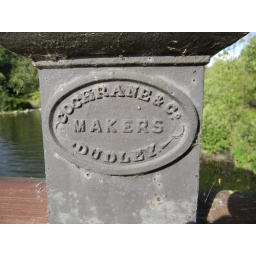
makers mark bridge over lake Regent's Park London 24th August 2010 17:00.07pm